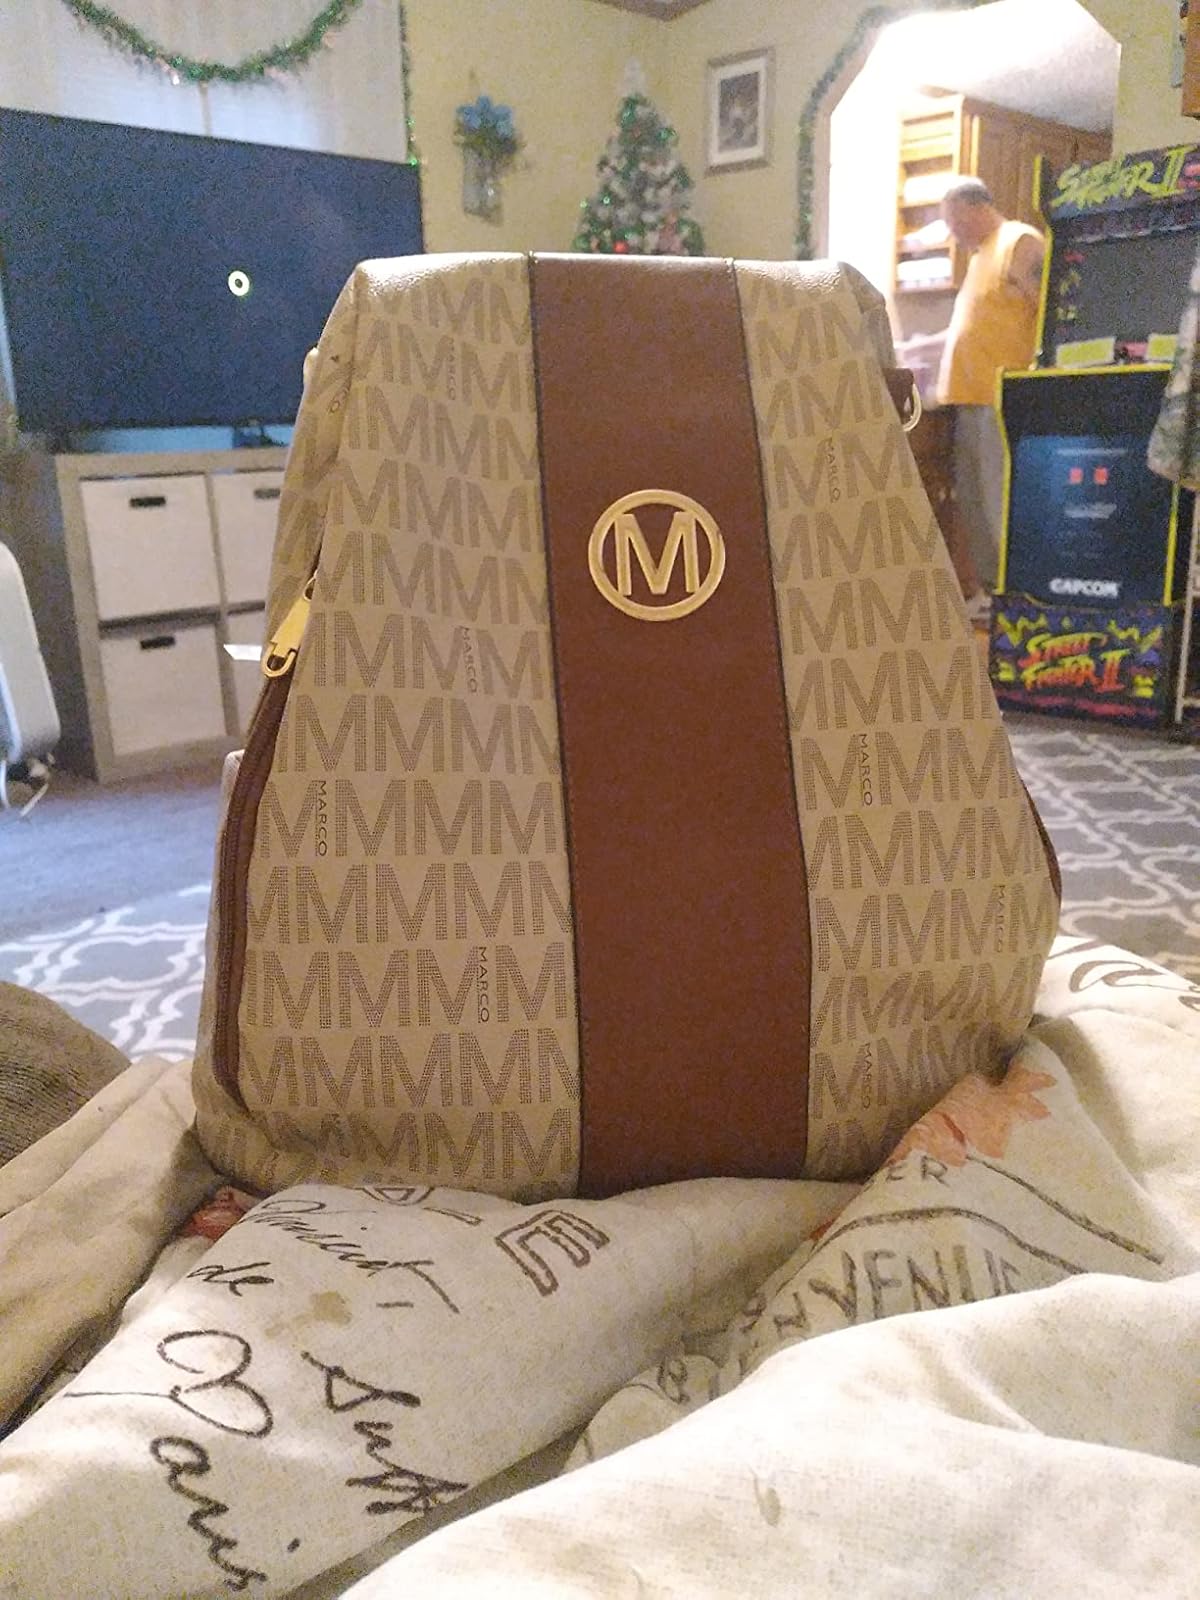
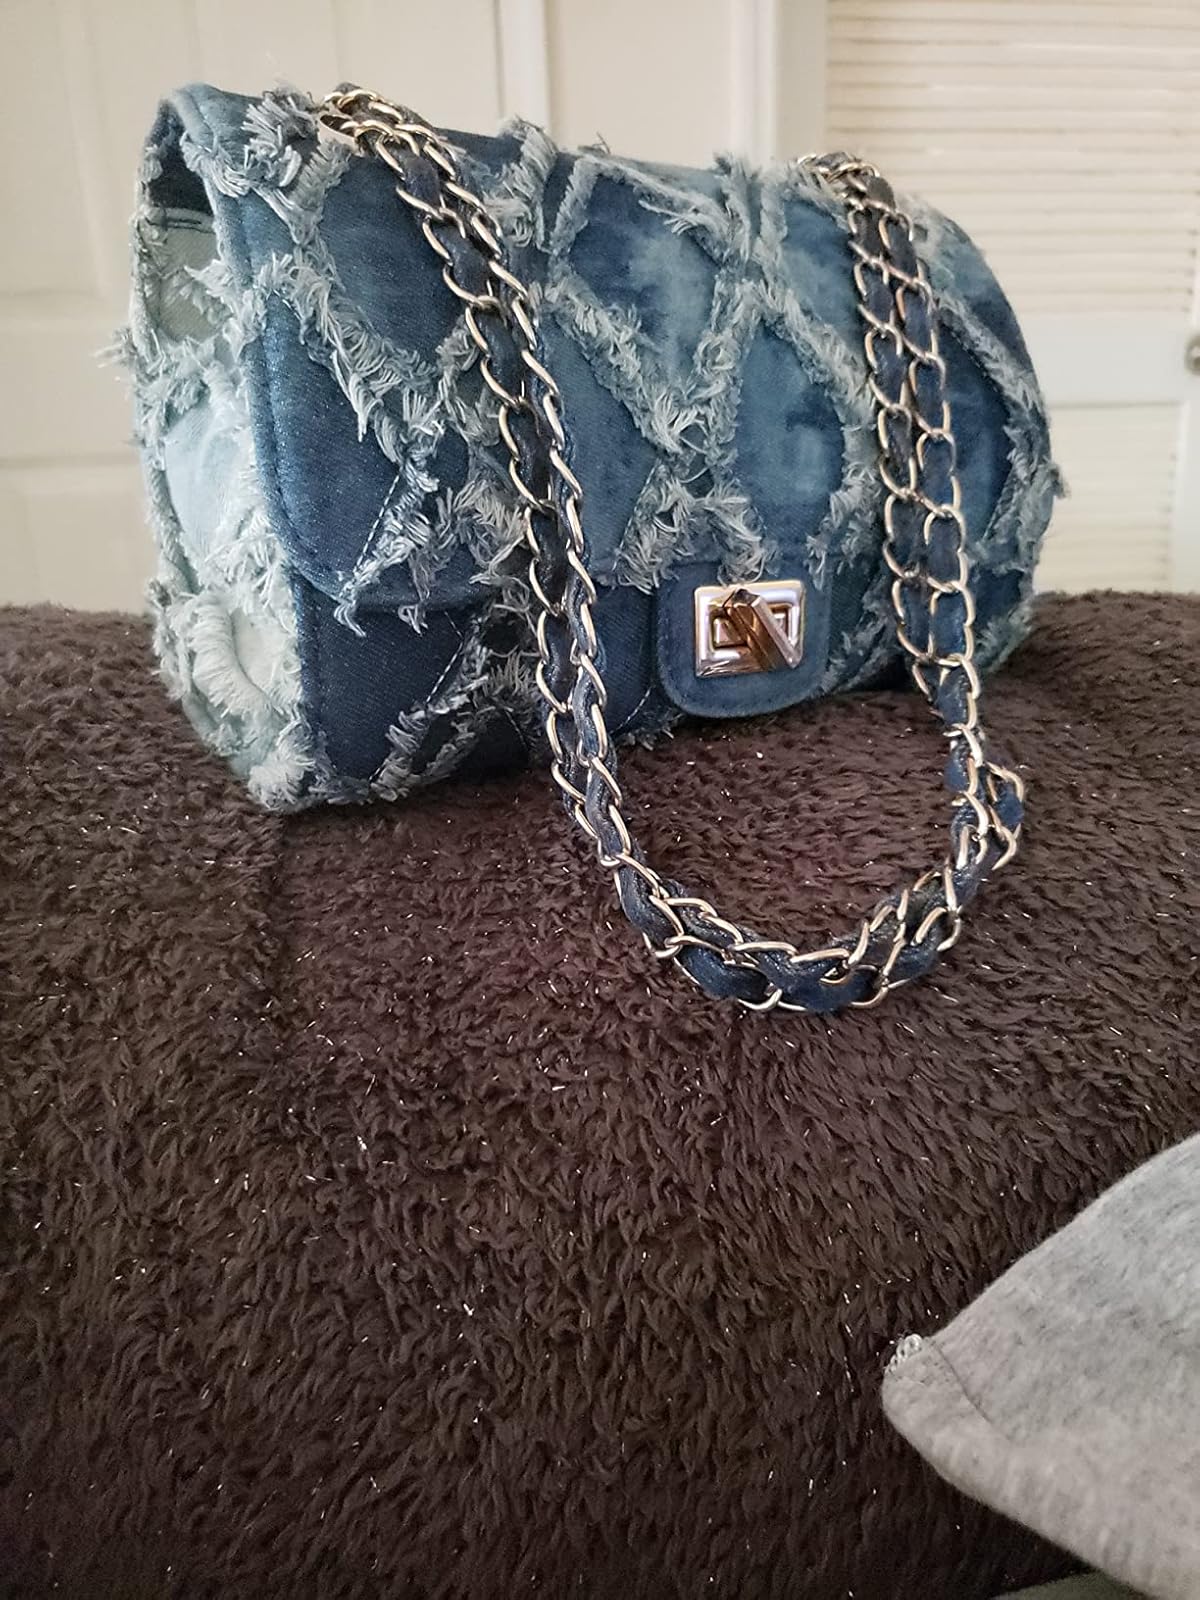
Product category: accessories_handbag
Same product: no